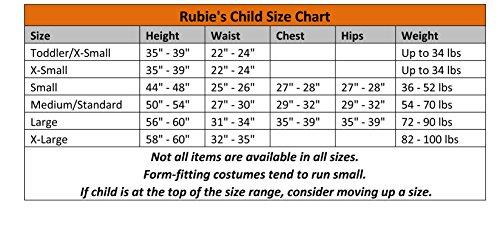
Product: Rubie's Costume Captain America: Civil War Child Top and Mask, Large
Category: Clothing, Shoes & Jewelry | Costumes & Accessories | Kids & Baby | Boys | Costumes
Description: Captain America 3D printed blue and red costume top and mask.
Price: $32.41
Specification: ProductDimensions:10x12x2inches|ItemWeight:9.6ounces|ShippingWeight:9.6ounces(Viewshippingratesandpolicies)|DomesticShipping:ItemcanbeshippedwithinU.S.|InternationalShipping:ThisitemcanbeshippedtoselectcountriesoutsideoftheU.S.LearnMore|ASIN:B01B8XILTE|Itemmodelnumber:620719_L|Manufacturerrecommendedage:8-10years